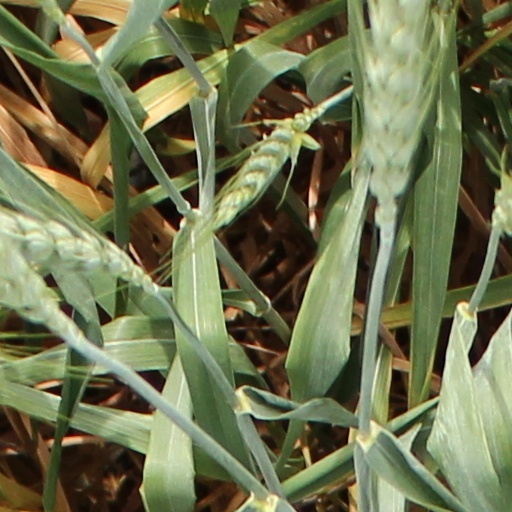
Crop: wheat